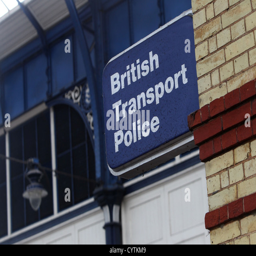
sign in a train station